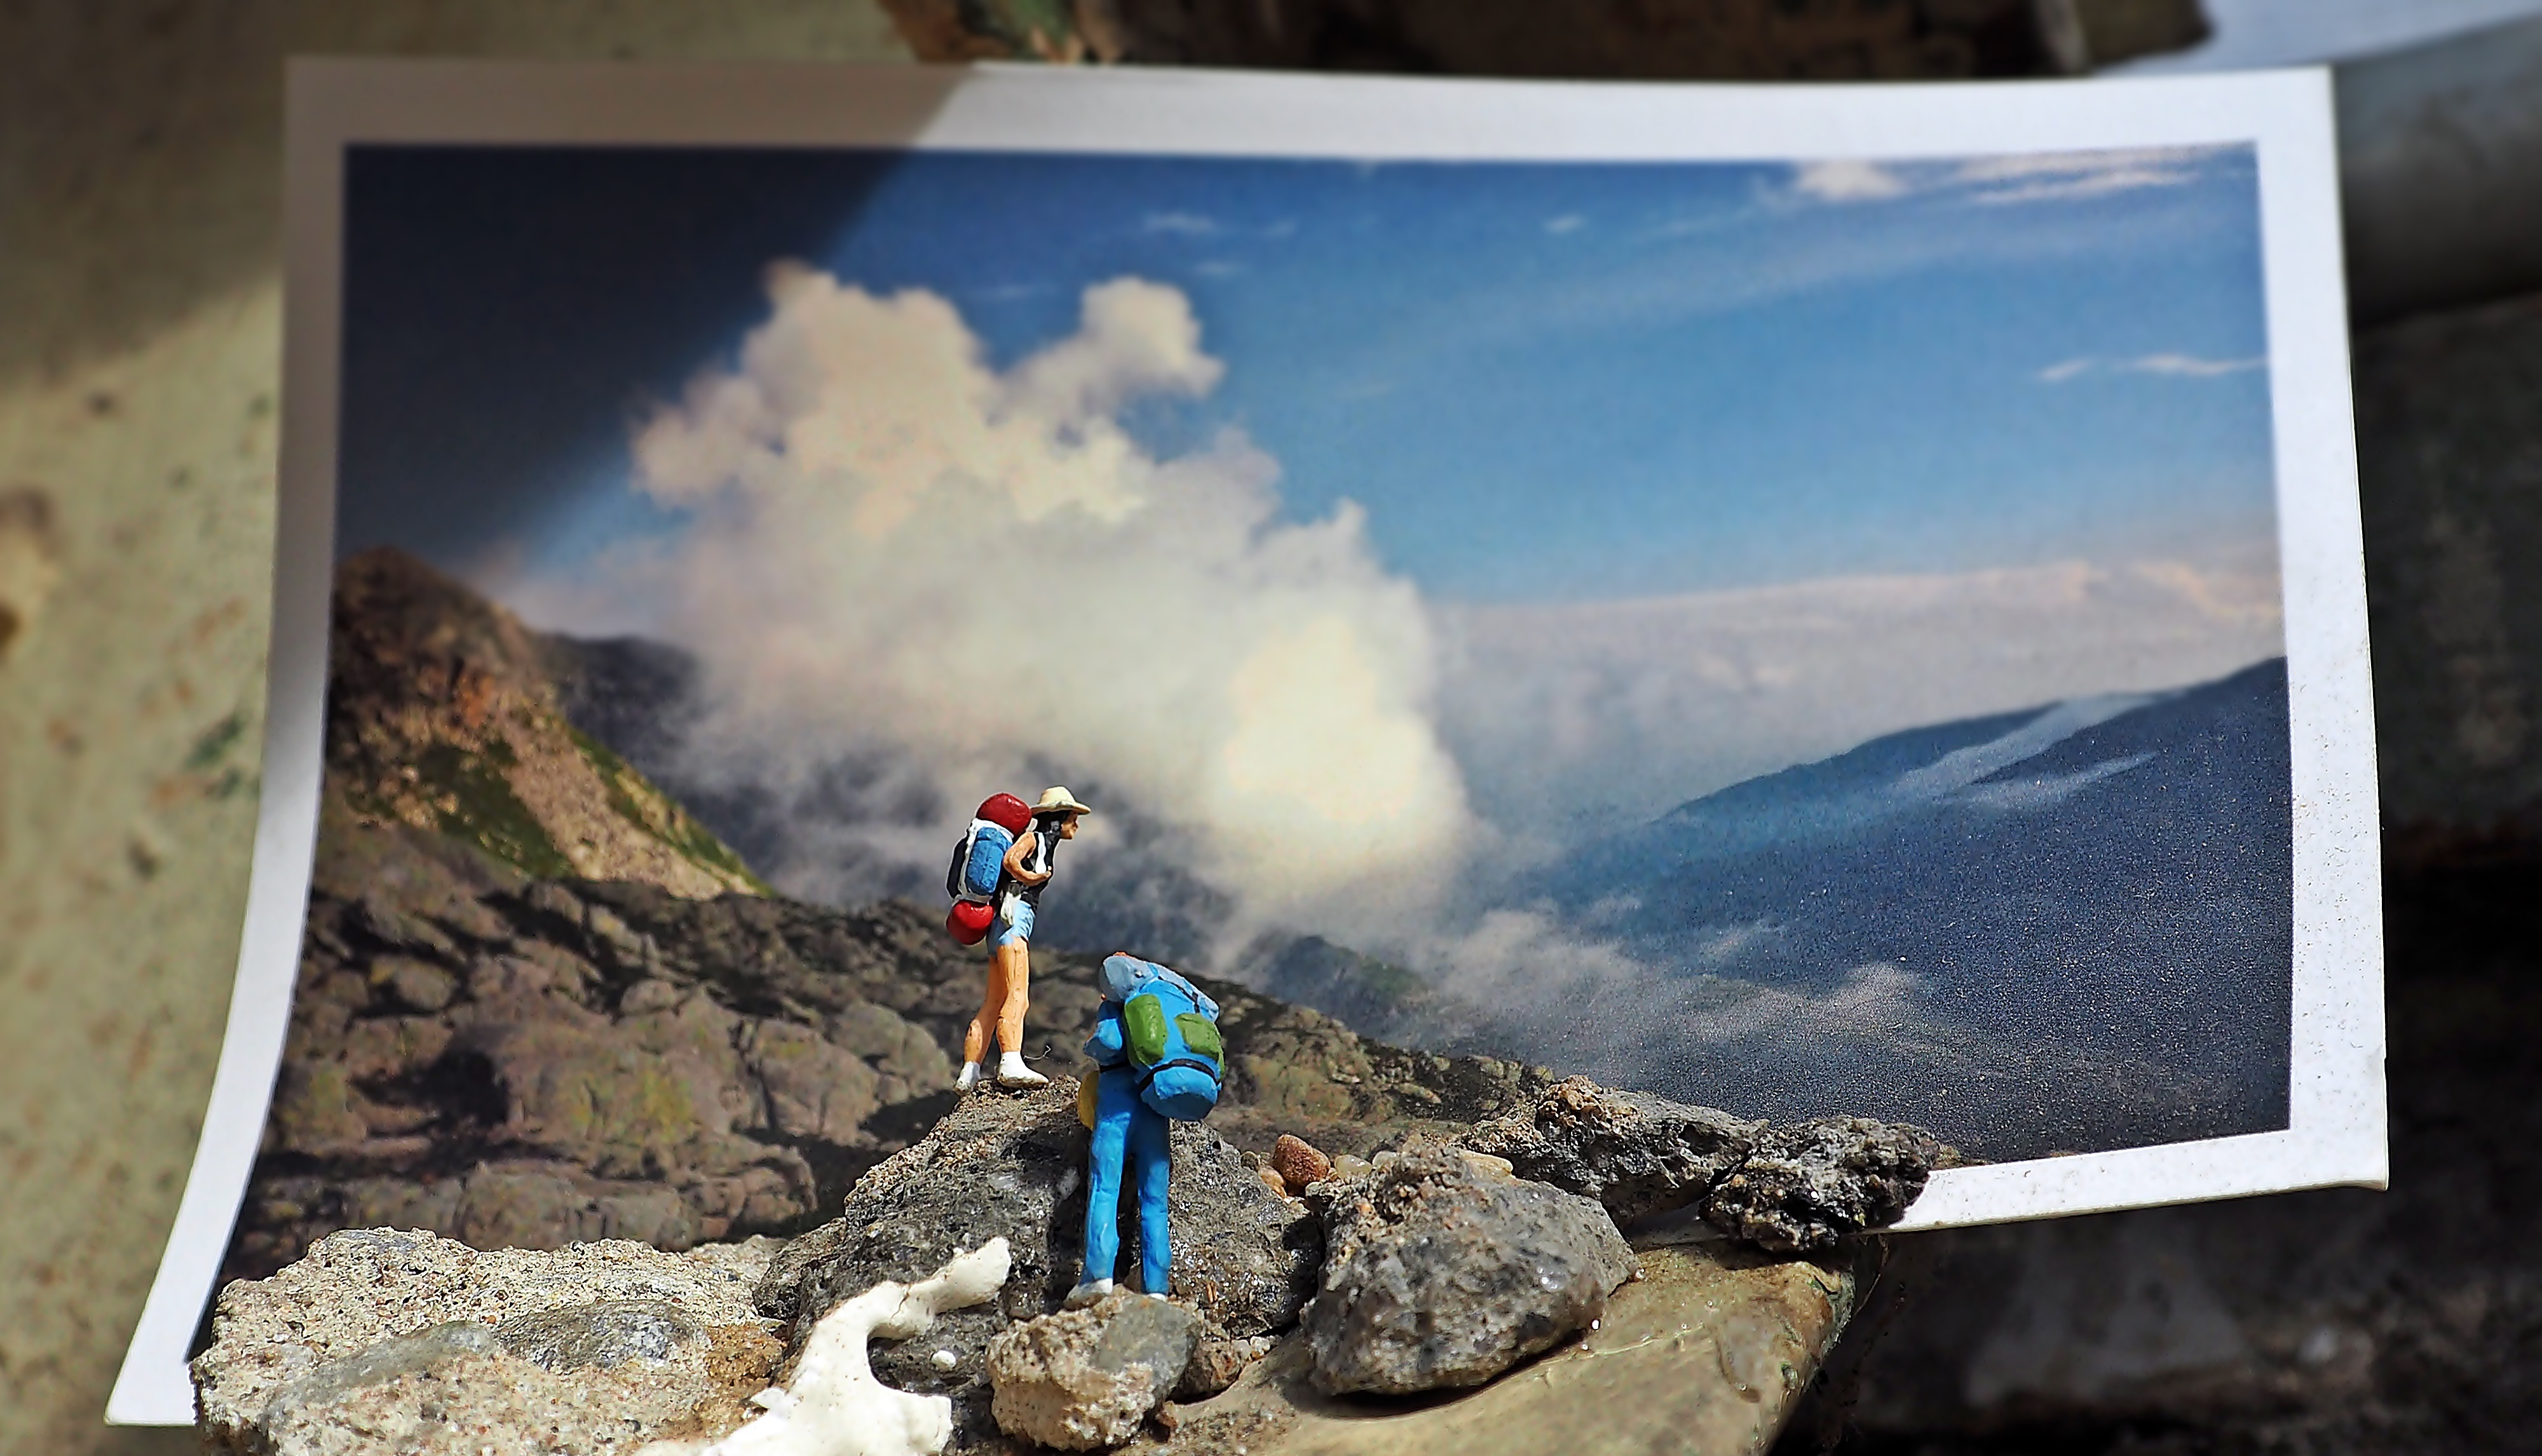
man, creative, woman, small, extreme sport, miniature, art, creativity, figurine, postcard, figures, screenshot, representation, miniature figures, mini figures, little man, modellbau figures, miniature figures prior postcard, winzlinge